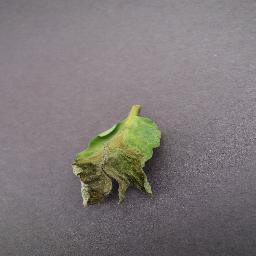
Label: Tomato___Late_blight